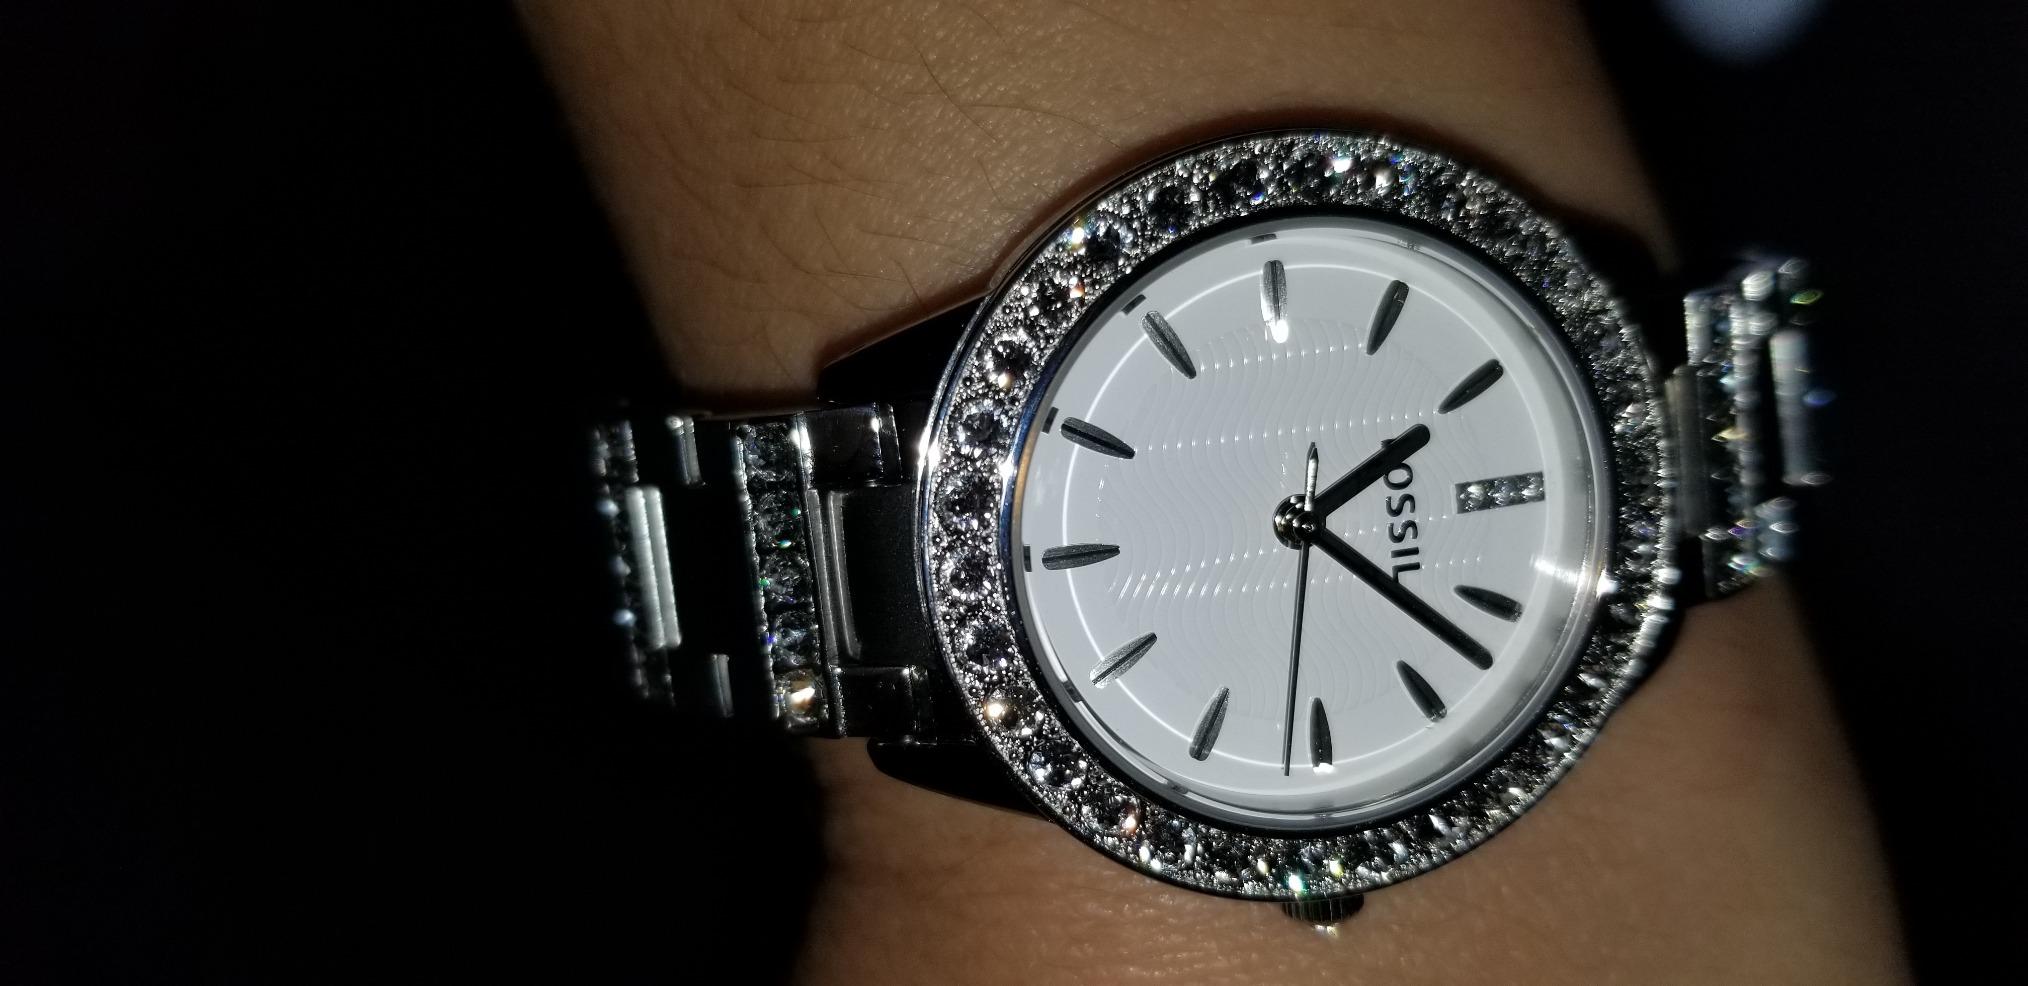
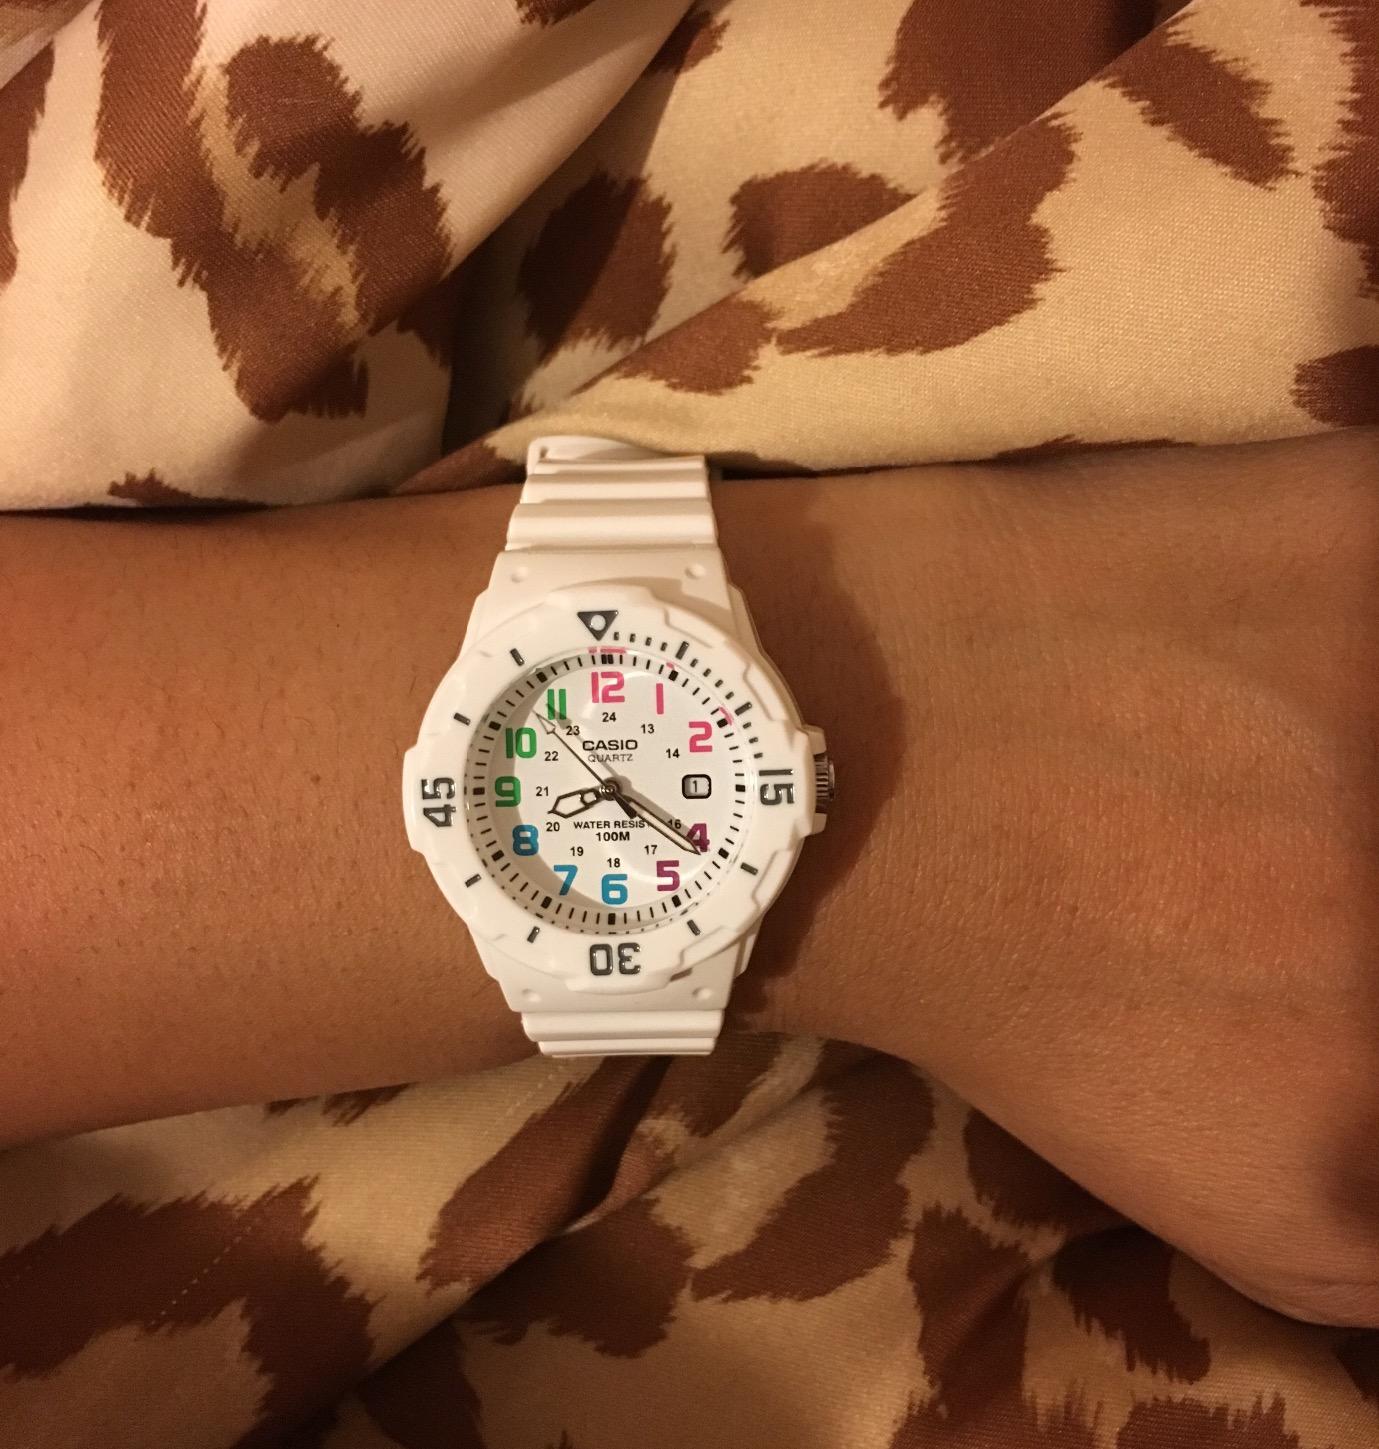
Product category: accessories_watch
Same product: no